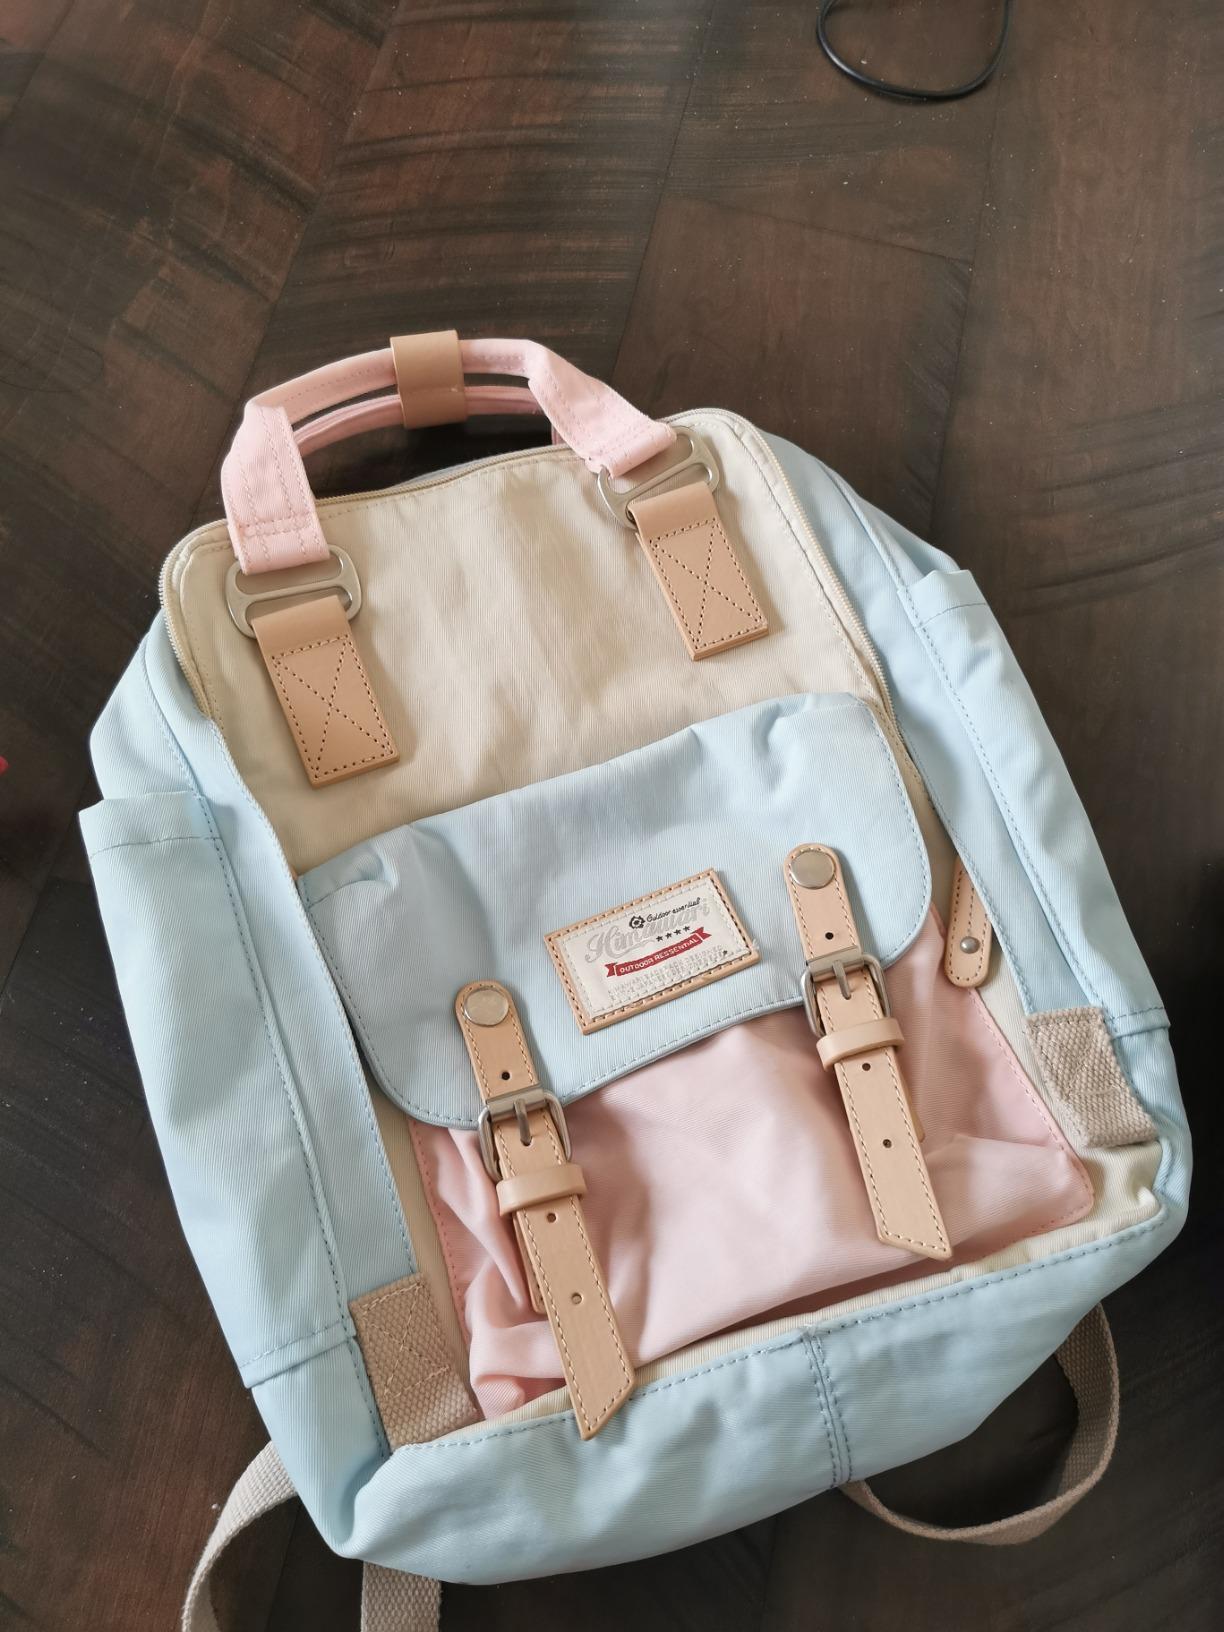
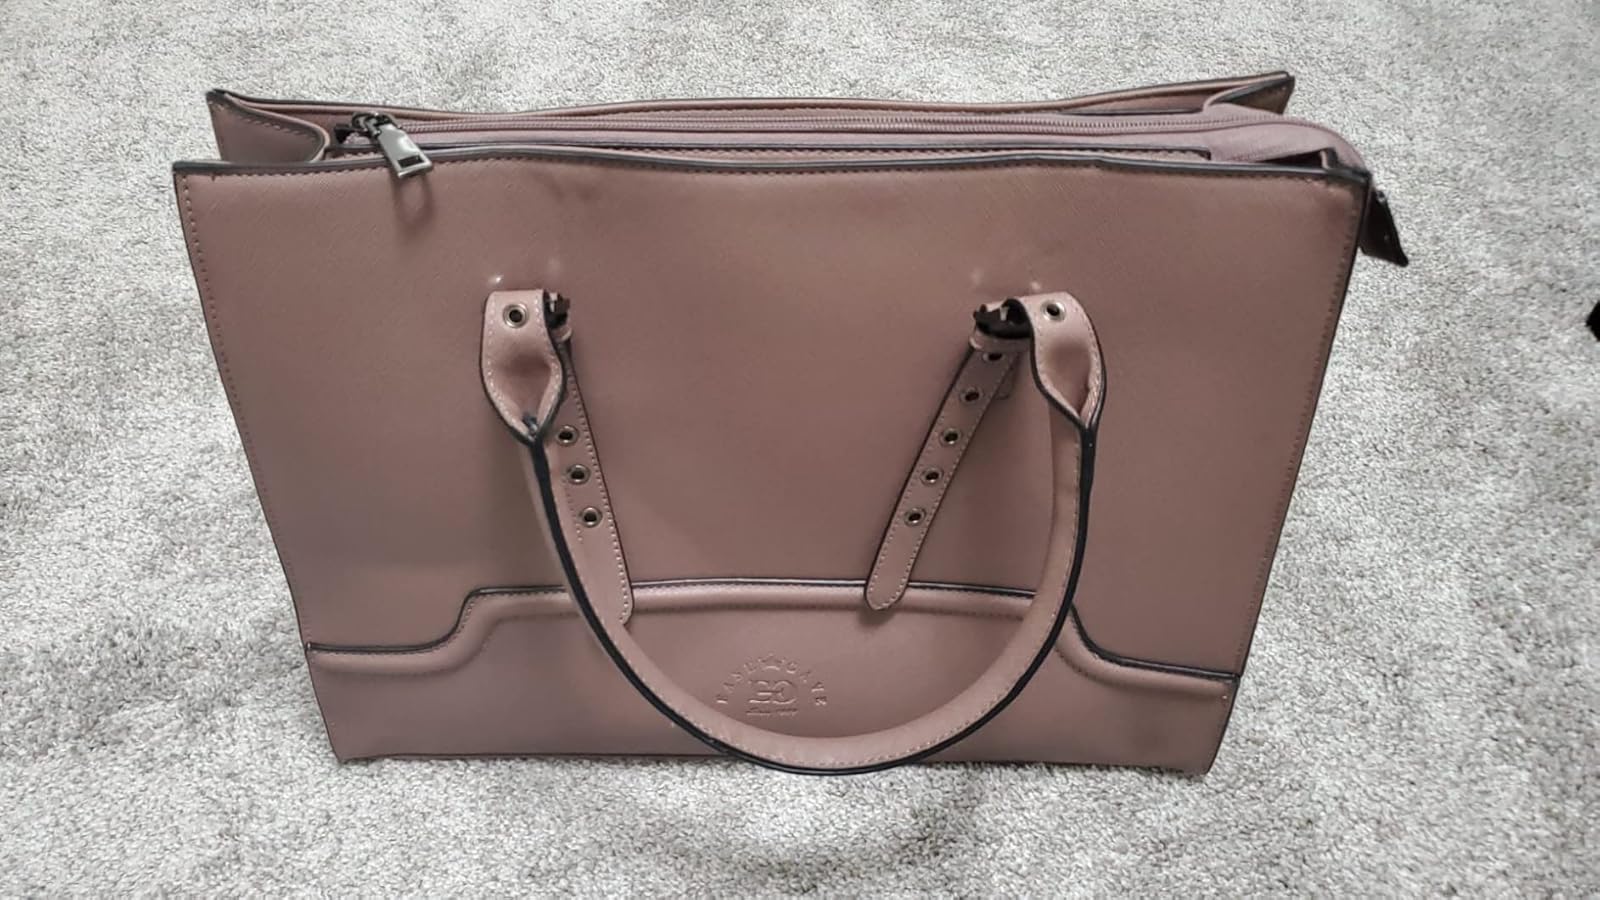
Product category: bag
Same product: no